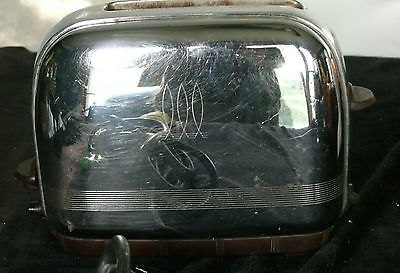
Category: toaster